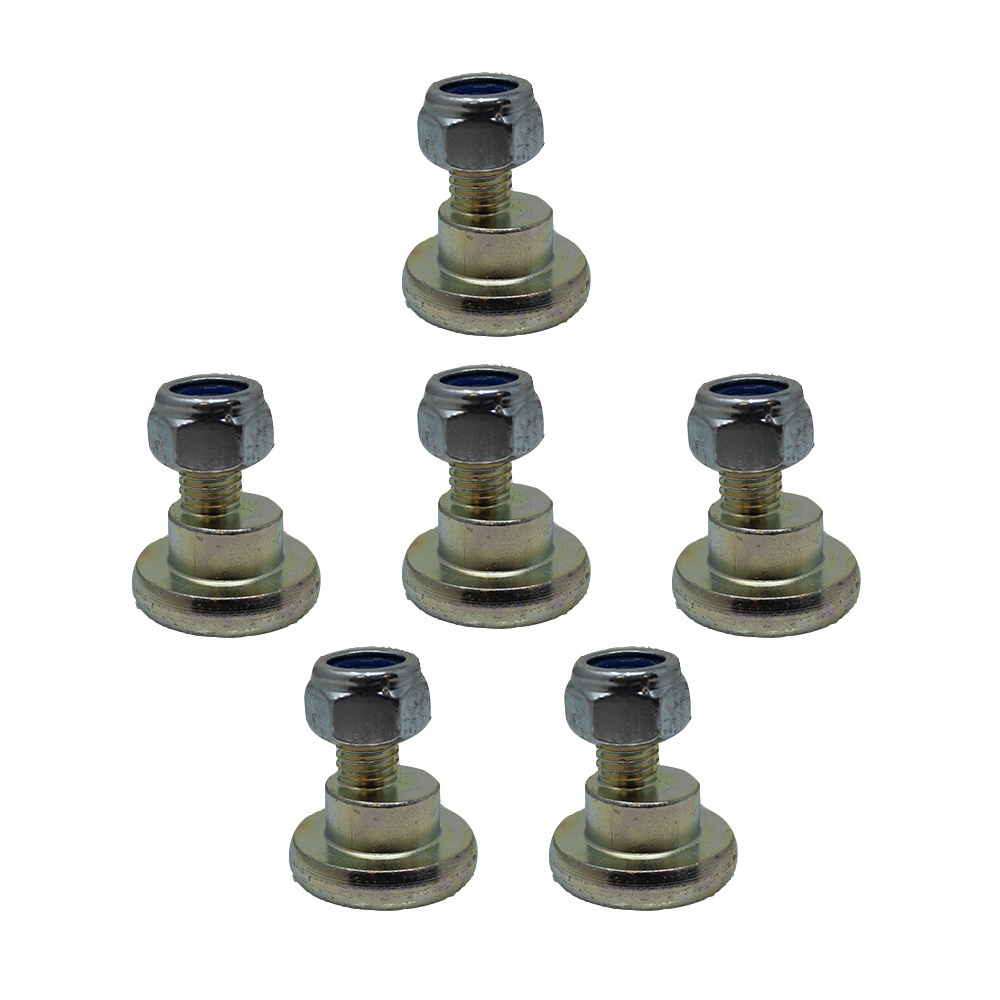
900.81.160 Qty 6: Disc Mower Blade Bolt Kit Fits Deutz-Fahr SM2.17 SM2.21 SM2.24
Aftermarket Qty 6: Disc Mower Blade Bolt Kit Tech Info: -Quantity: (6) - -Consists of (6) Bolt & (6) Nut -Thread: M12, -Overall Length: 35 mm, -Head Diameter: 31 mm, -Collar Diameter: 18 mm Fits Deutz-Fahr: Disc Mower Models: SM2.17, SM2.21, SM2.24, SM3.24, SM3.28 Replaces Part Number(s): 900.81.160, 90081160
Brand: AIC Replacement Parts - FEDEX2DAY
Category: Home & Garden > Lawn & Garden > Outdoor Power Equipment Accessories > Lawn Mower Accessories > Brush Mower Attachments > Blades